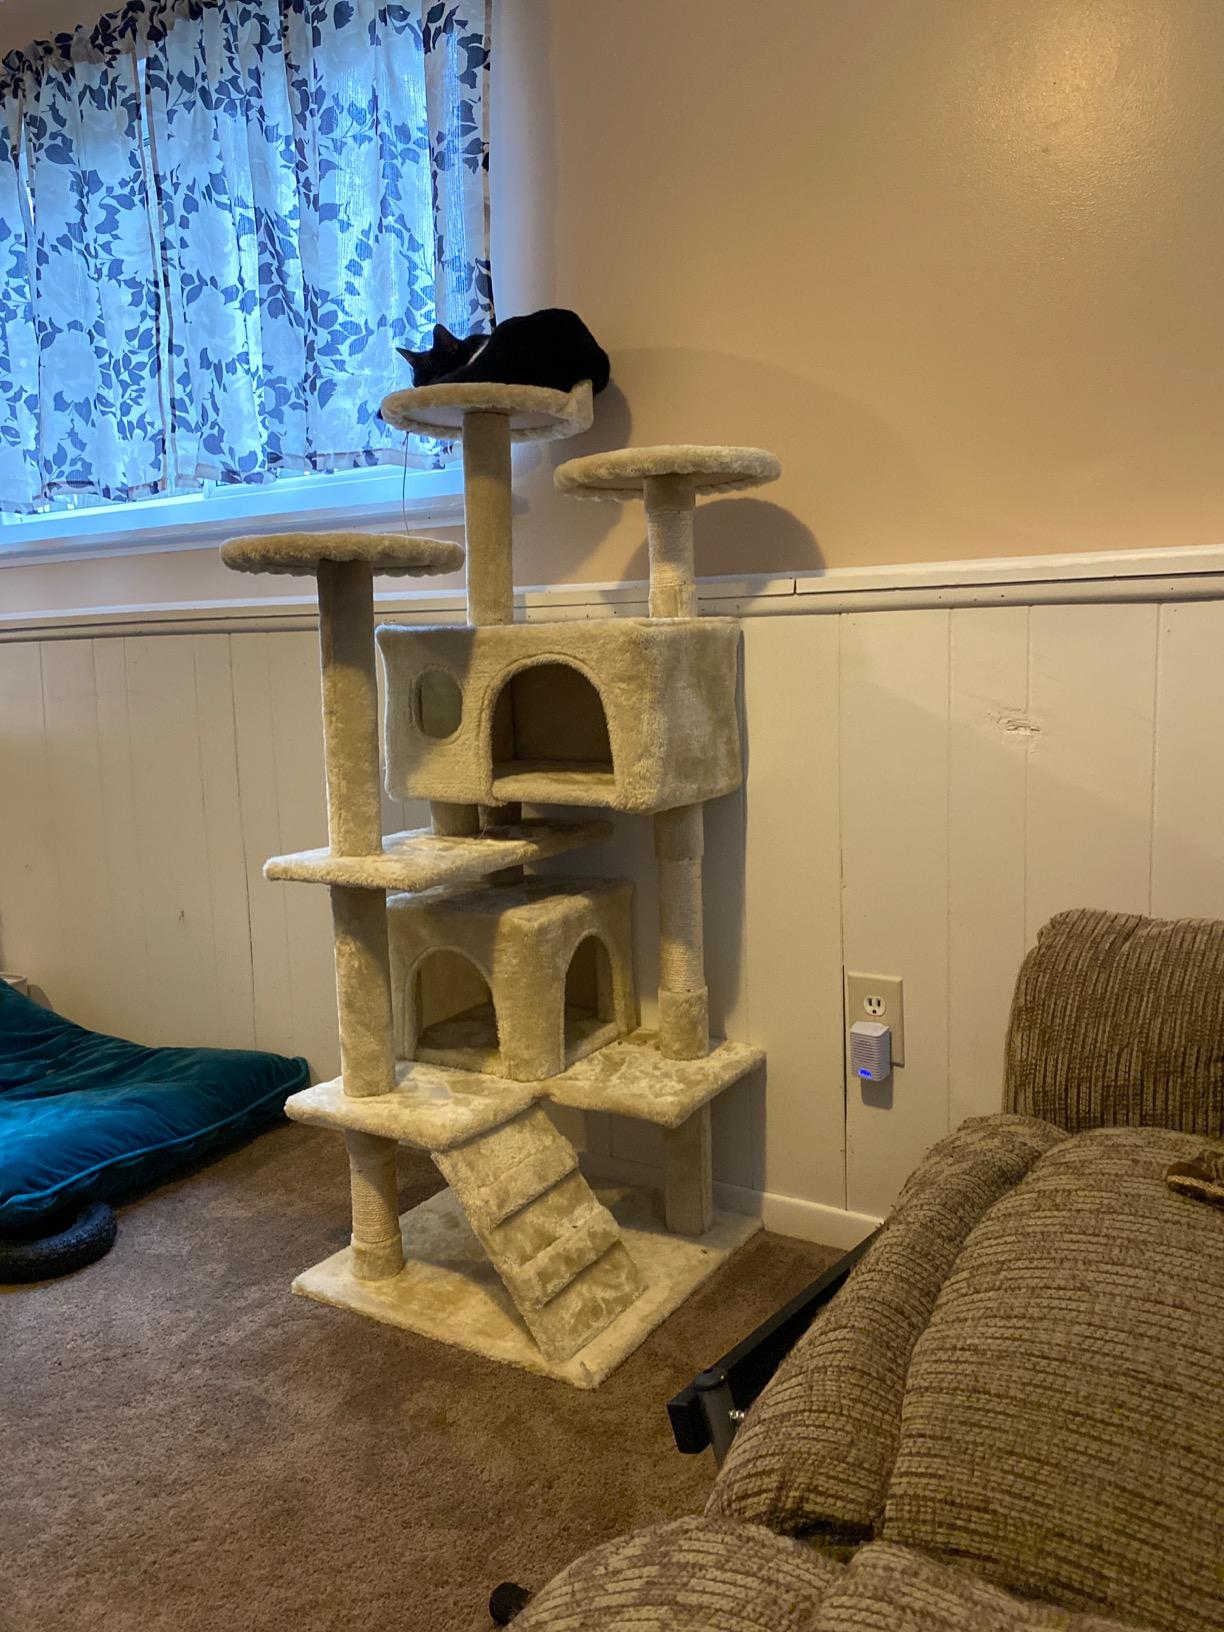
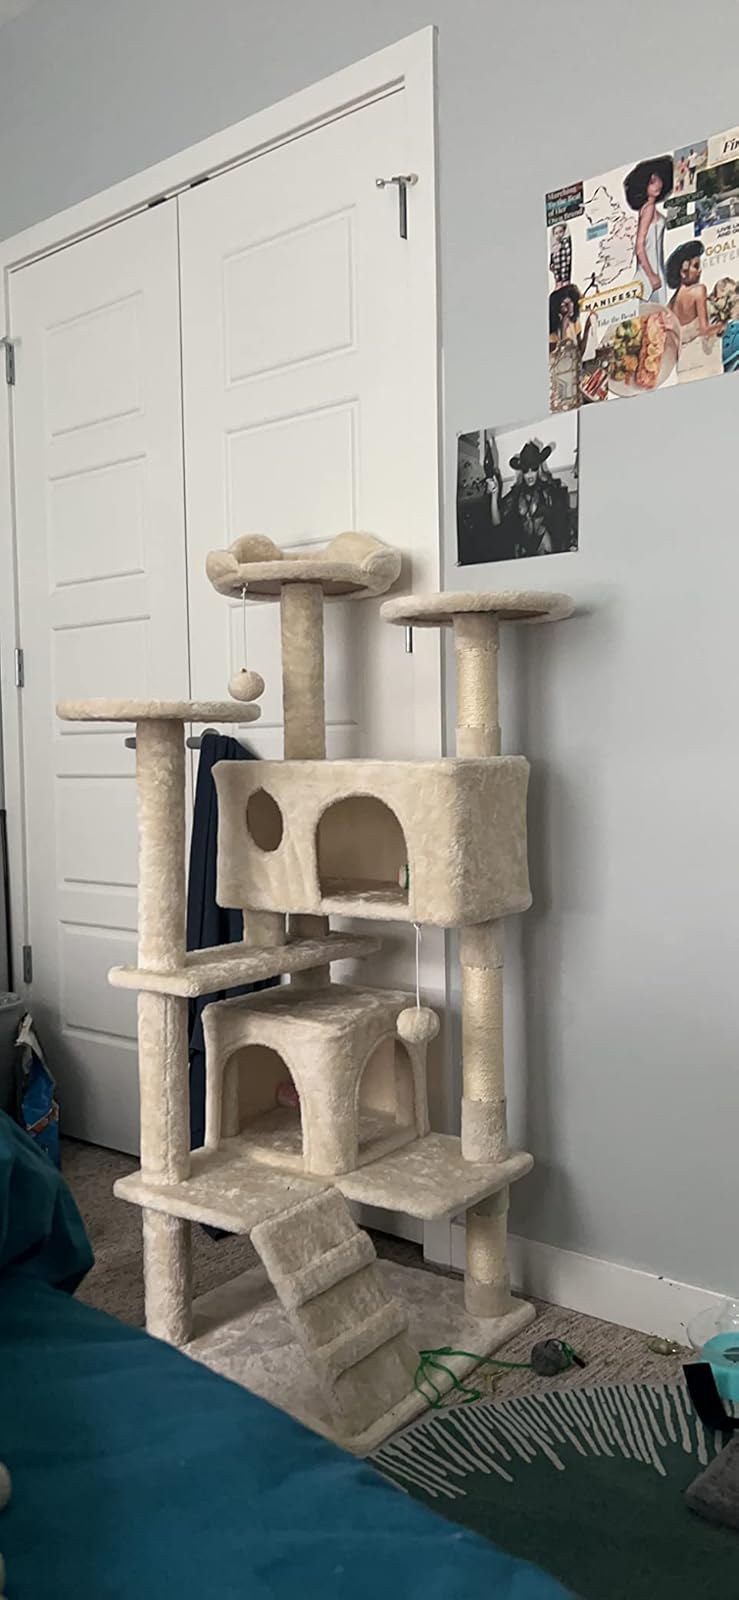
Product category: items_cat tree
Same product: yes